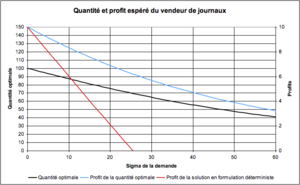
Ce graphique montre un exemple numérique du problème du vendeur de journaux confronté à une demande aléatoire.
Le problème dit « problème du vendeur de journaux » est un modèle mathématique simple en recherche opérationnelle concernant le volume économiquement optimal du stock d’un bien qui sera proposé à une demande aléatoire.